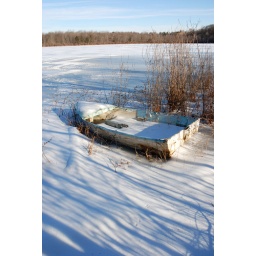
the blue boat in winter